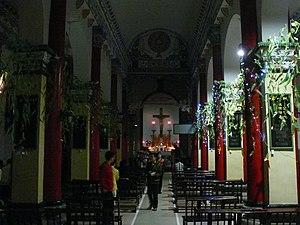
La cathédrale Saint-François de Xi'an (Shaanxi, Chine)
La cathédrale Saint-François est la cathédrale catholique du diocèse de Xi'an en Chine dans le Shaanxi. Elle situe au 17 de la rue Wuxing à Xi'an. Elle est consacrée à saint François.